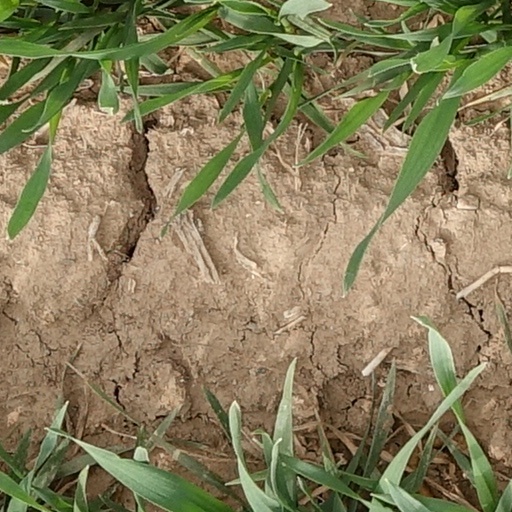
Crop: wheat